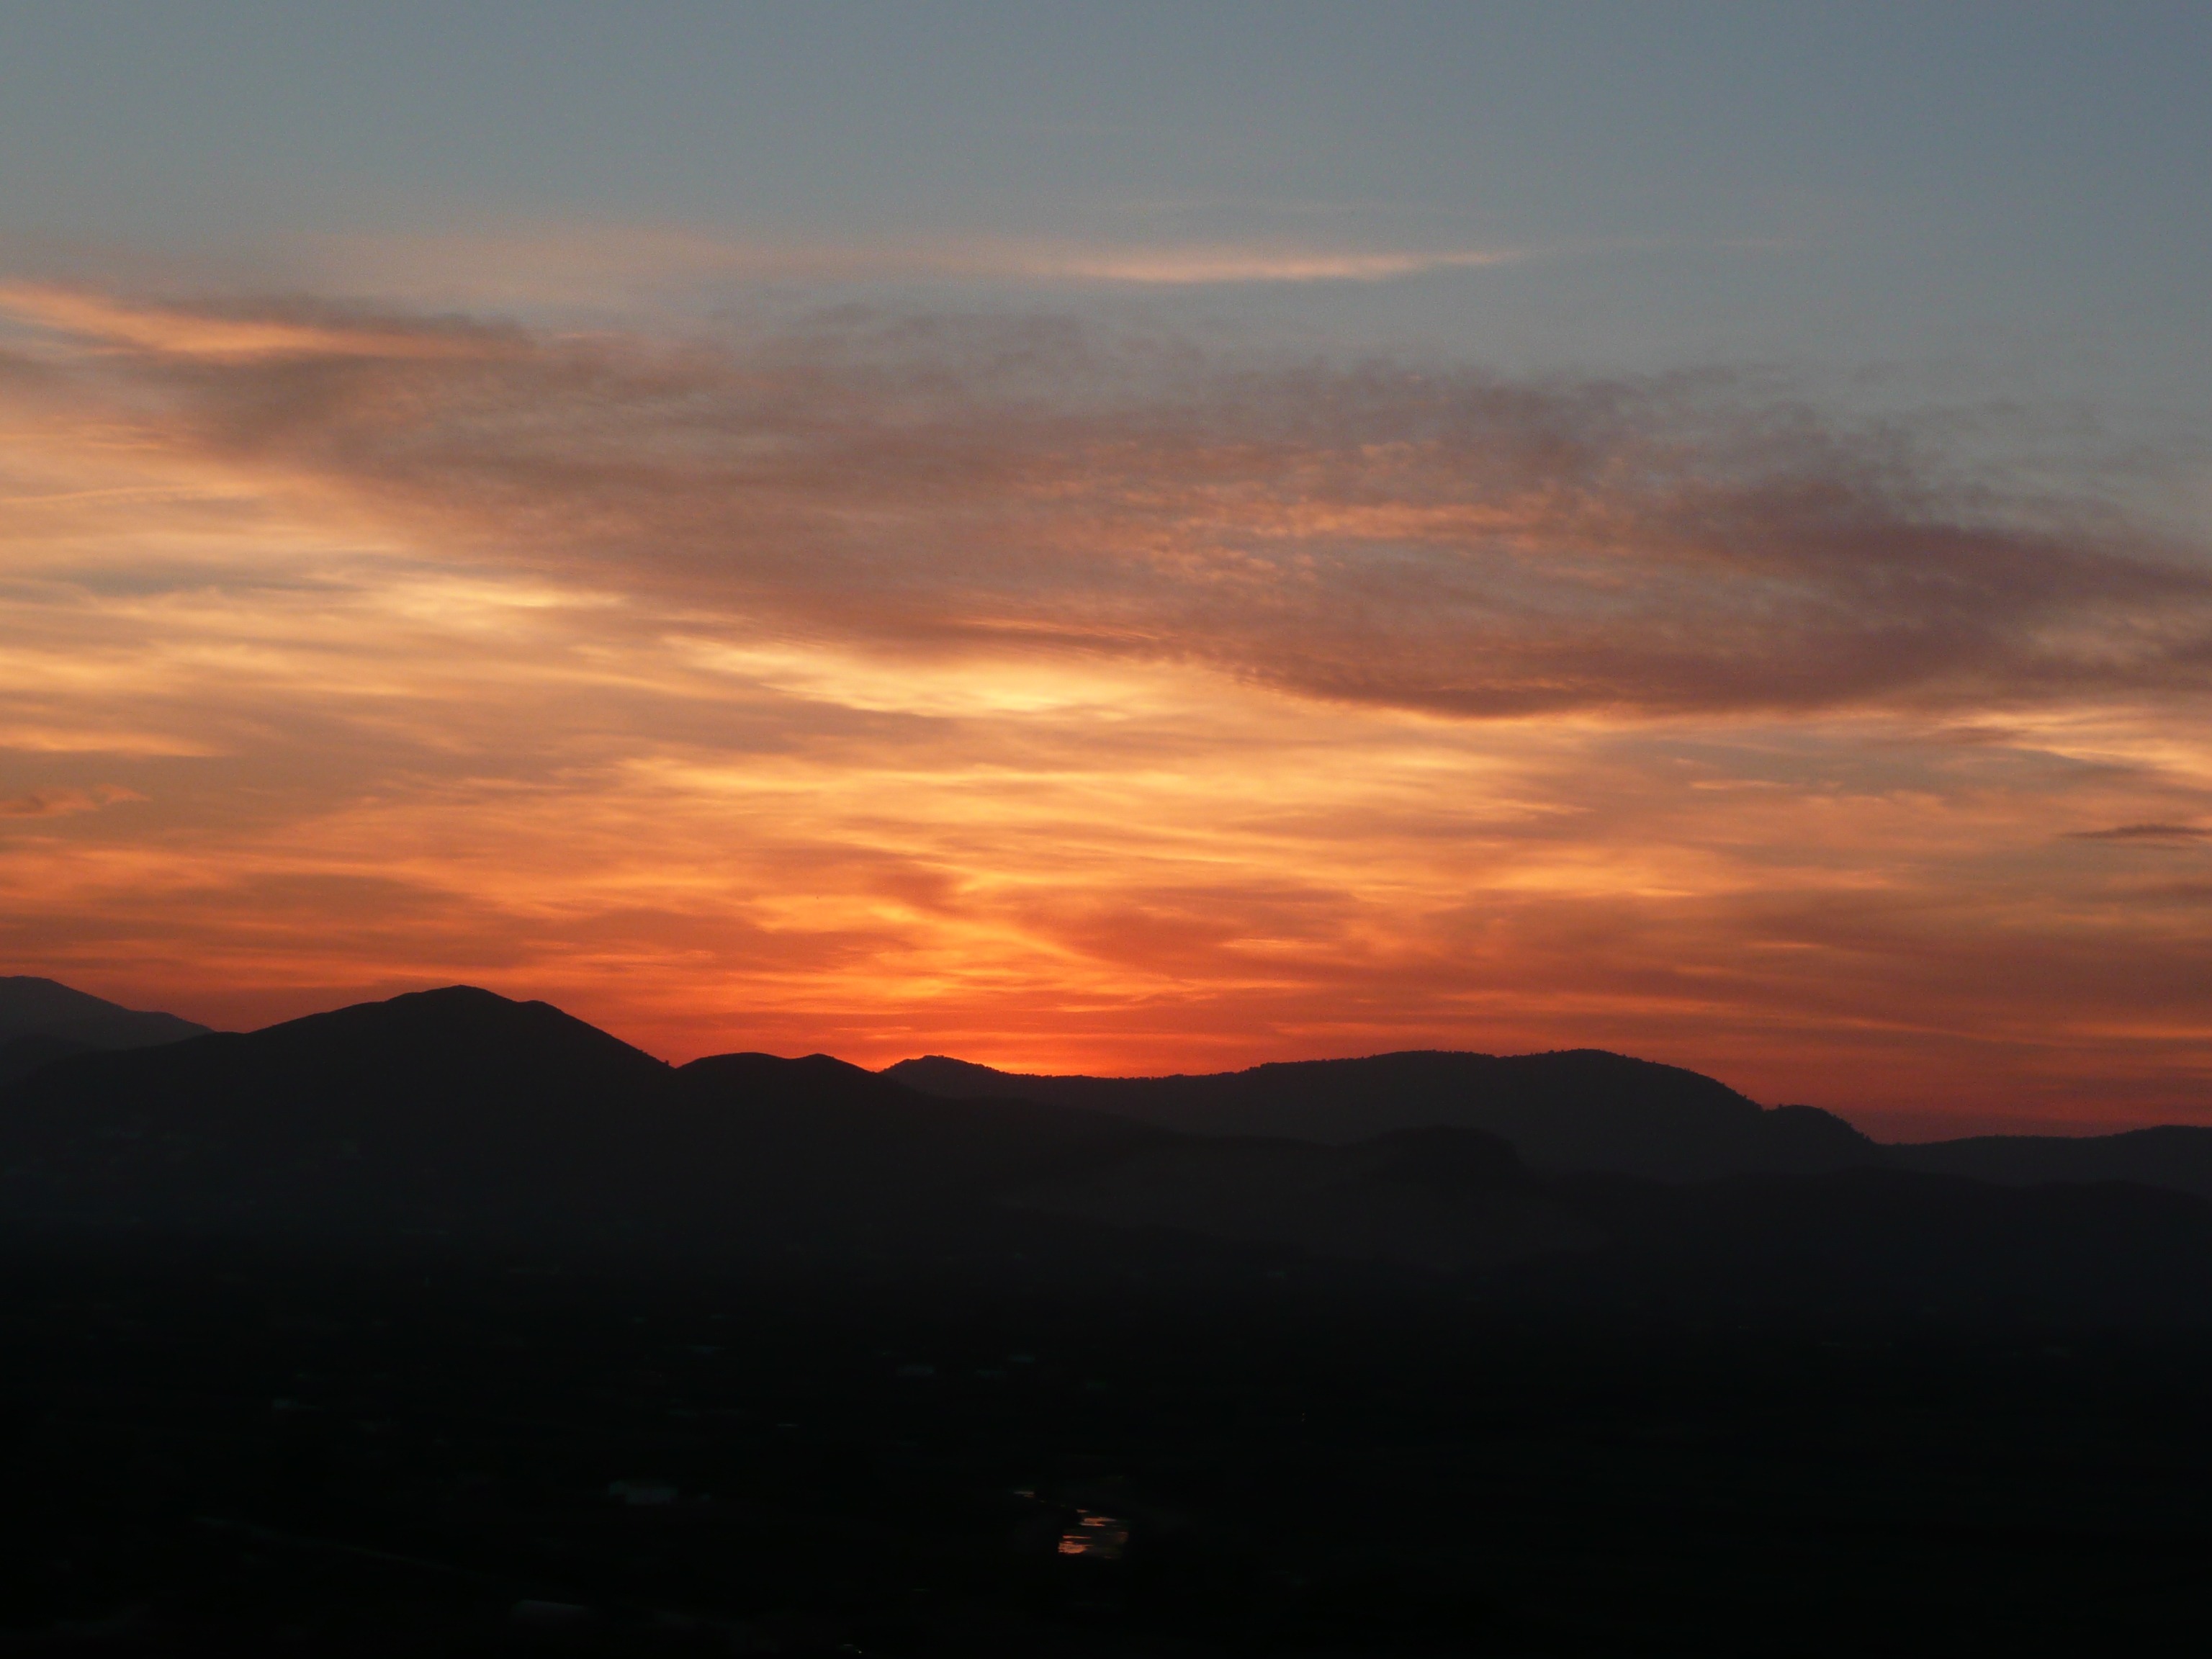
horizon, mountain, cloud, sky, sun, sunrise, sunset, sunlight, morning, hill, dawn, dusk, evening, plain, spain, afterglow, atmospheric phenomenon, mountainous landforms, red sky at morning, monte pego